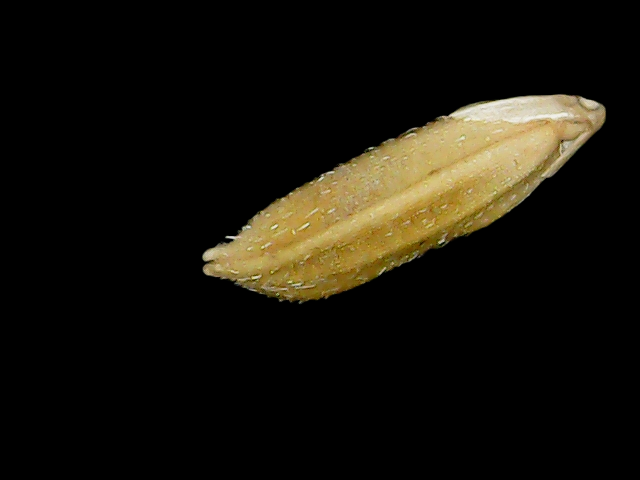
Rice variety: Bd95